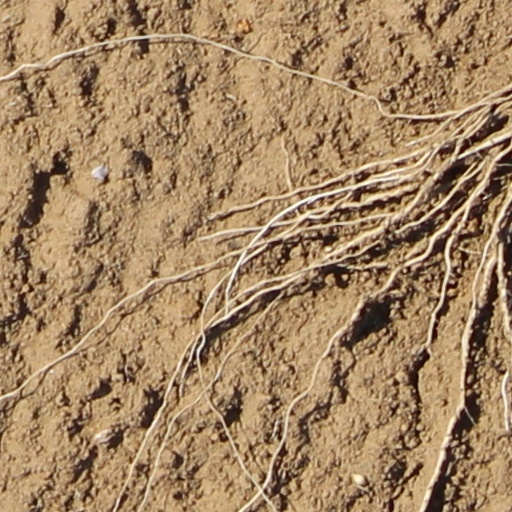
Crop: wheat